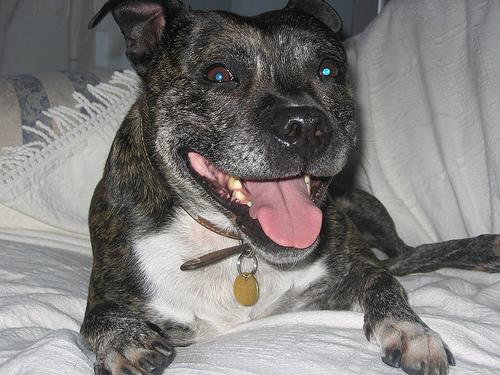
Breed: staffordshire bull terrier